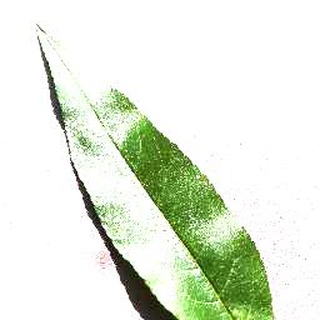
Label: healthy_peach